Orson Welles

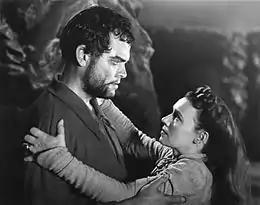
Welles and Jeanette Nolan in "Macbeth"

The development of the show coincided with the resolution of Welles's oft-changing draft status in May 1943, when he was finally declared 4-F—unfit for military service—for medical reasons. "I felt guilty about the war," Welles told biographer Barbara Leaming. "I was guilt-ridden about my civilian status." He had been publicly hounded about his patriotism since "Citizen Kane", when the Hearst press began persistent inquiries about why Welles had not been drafted.